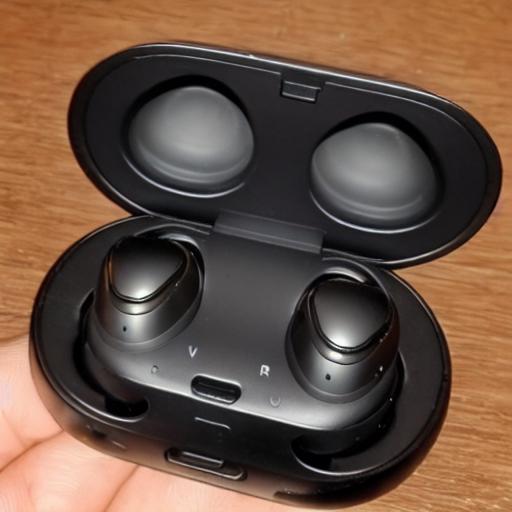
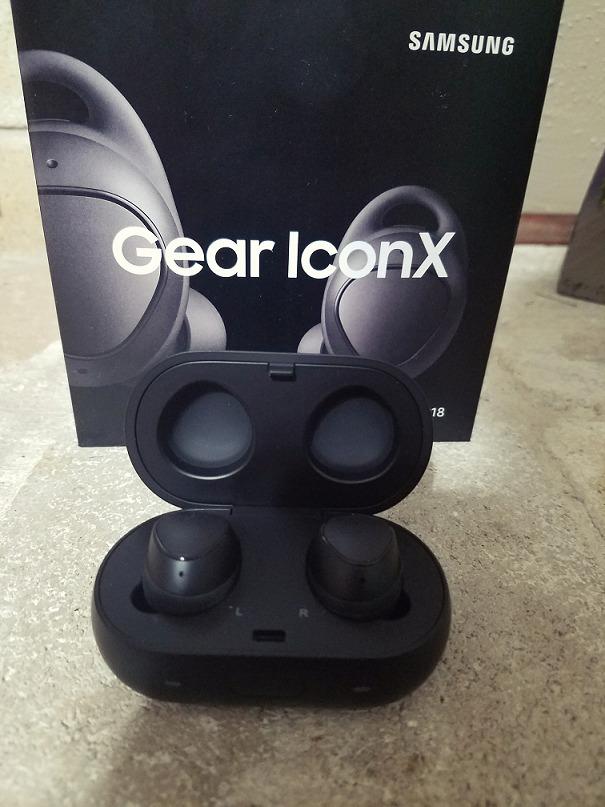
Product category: earbuds
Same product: no